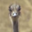
Label: bird